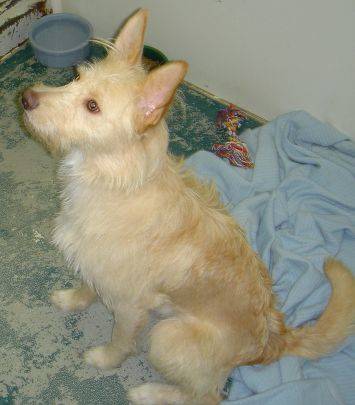
Label: dog